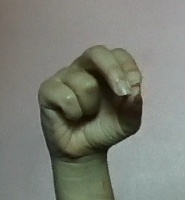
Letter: gaaf